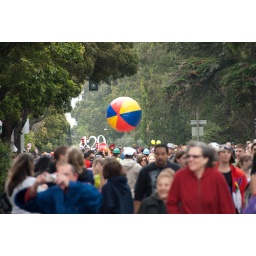
giant beach ball on Fell near the crazy &amp;quot;drunken anarchy&amp;quot;